Yaghnobis

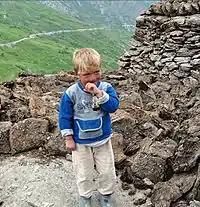
Yaghnobi boy in Ayni, Tajikistan

In the 1970s, Red Army helicopters were sent to valleys to evacuate the population, ostensibly because Yaghnobi "kishlaks" (villages) were considered at risk from avalanches. Some Yaghnobis reportedly died of shock in helicopters as they were moved to the plains. Many were then forced to work at cotton plantations on the plains. As a result of overwork and the change in environment and lifestyle, several hundred Yaghnobis died of disease. While some Yaghnobis rebelled and returned to the mountains, the Soviet government demolished the empty villages and the largest village on the Yaghnob River, Piskon, was removed from official maps.